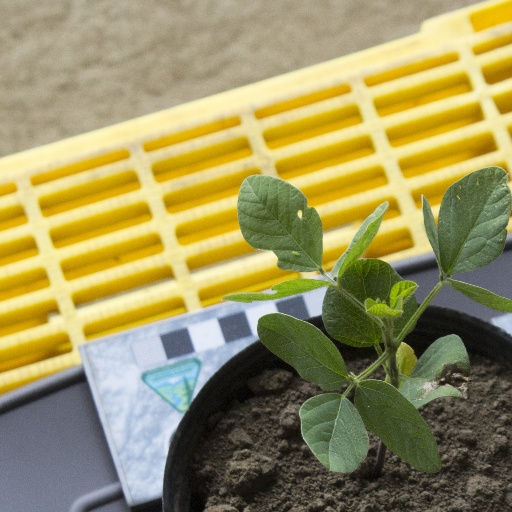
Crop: soybean